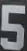
Number: 5